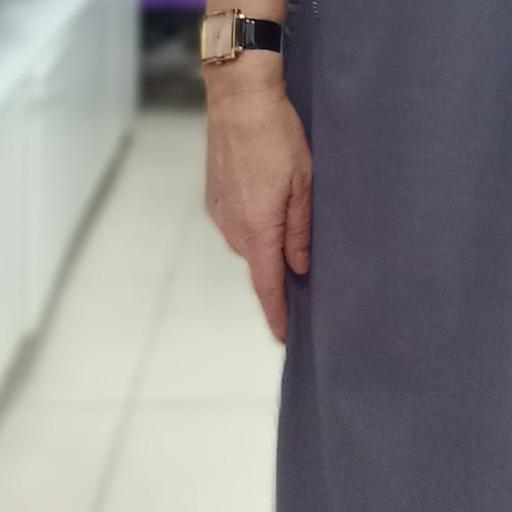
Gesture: no_gesture